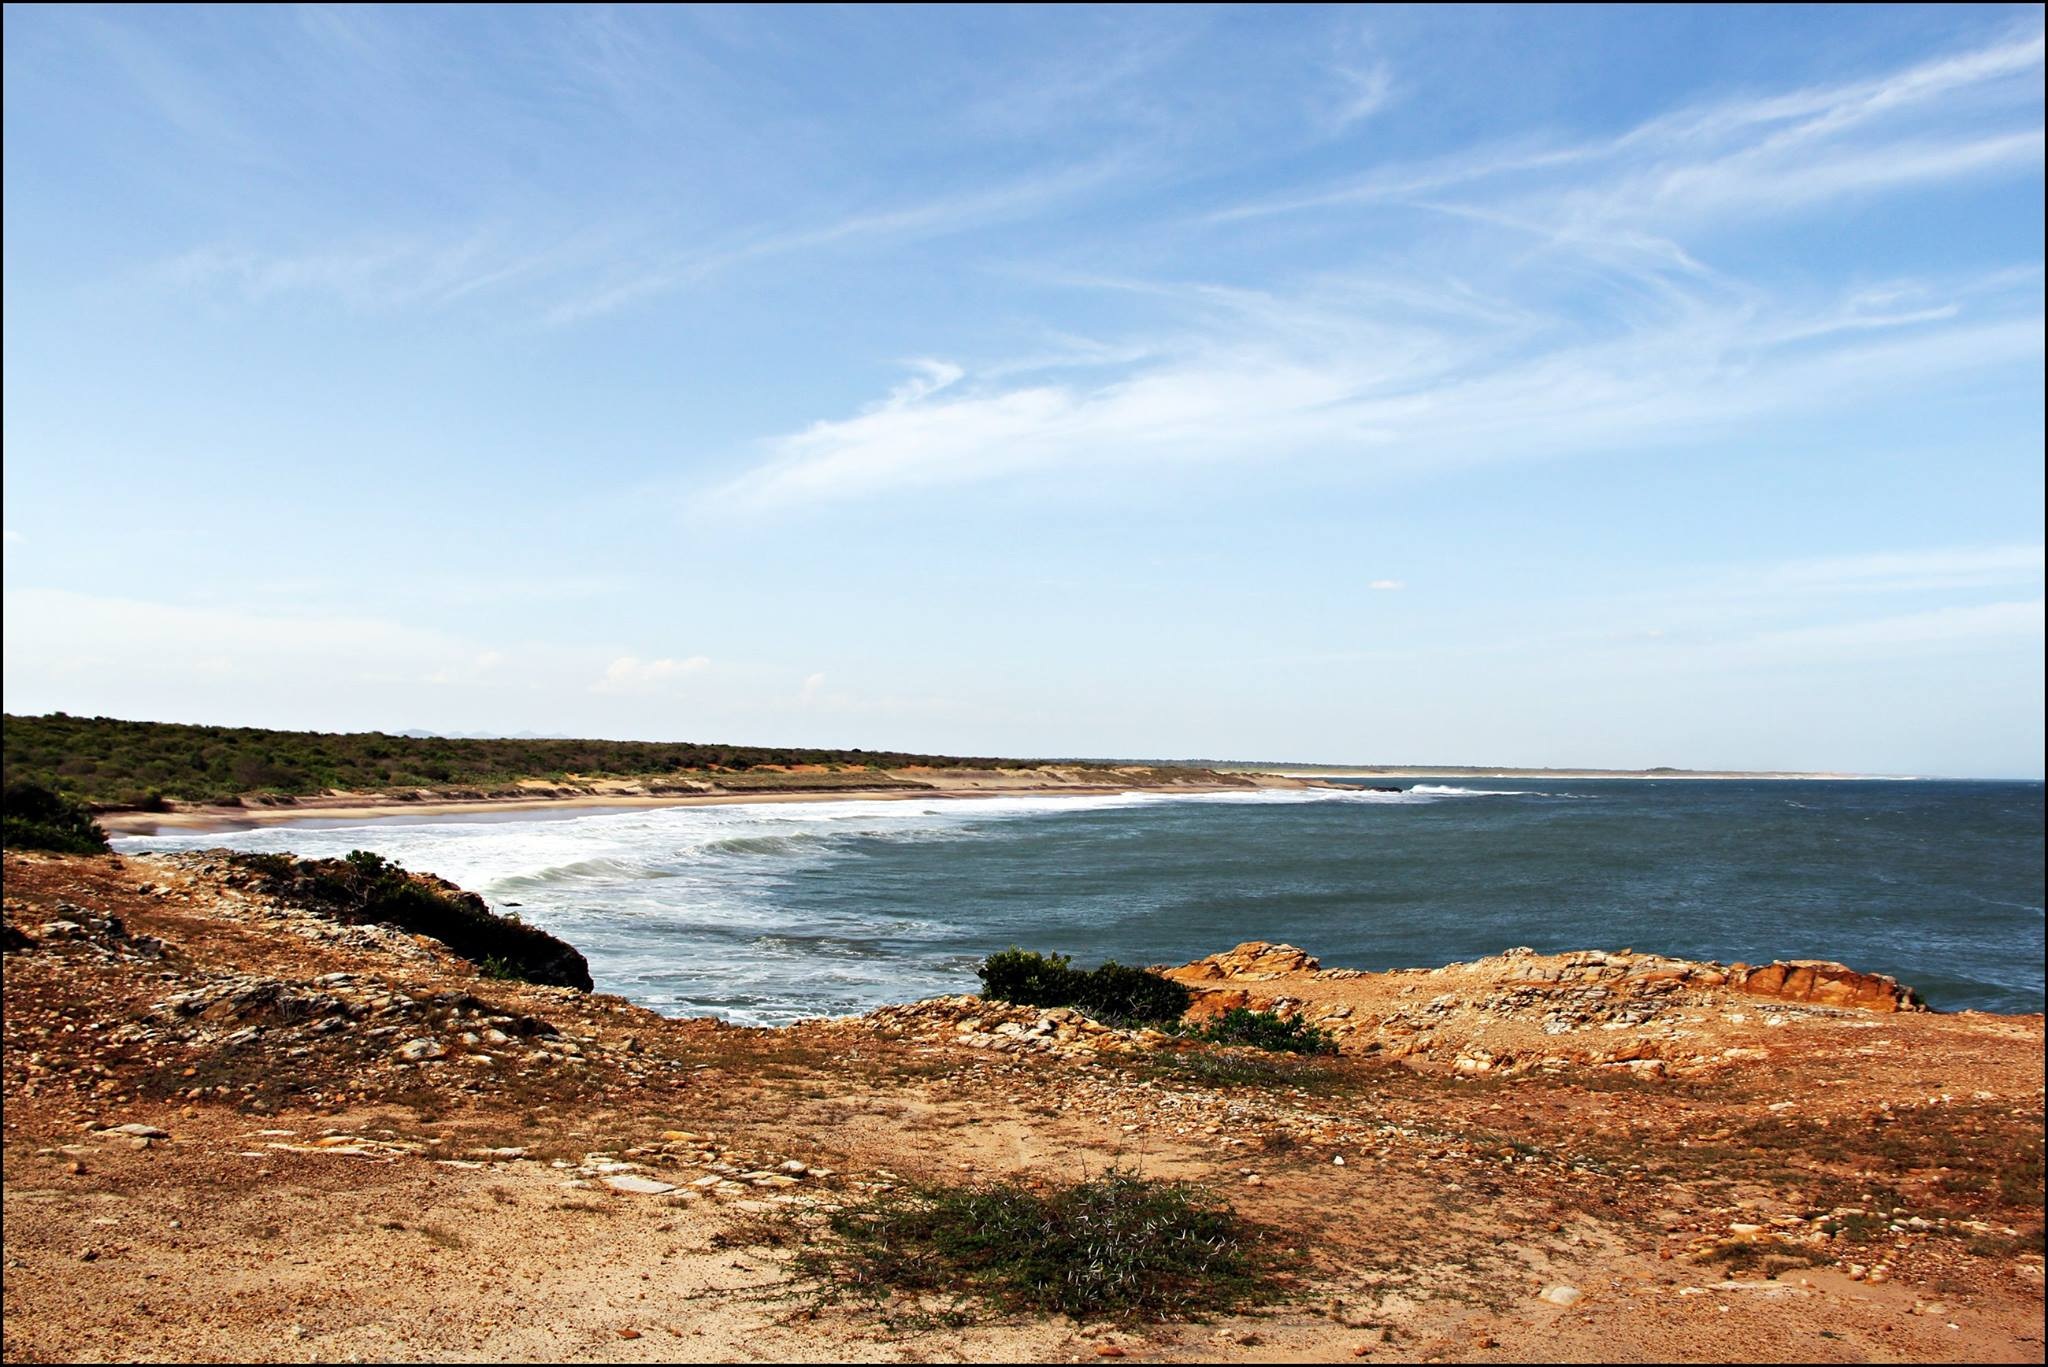
beach, landscape, sea, coast, sand, rock, ocean, horizon, cloud, sky, shore, wave, travel, cliff, cove, paradise, bay, terrain, material, body of water, sri lanka, cape, wind wave